Naka River (Saitama Tokyo)

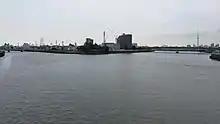

The is a river that flows from Hanyu, Saitama to Edogawa, Tokyo, Japan, where it merges with the Arakawa River. It is long.